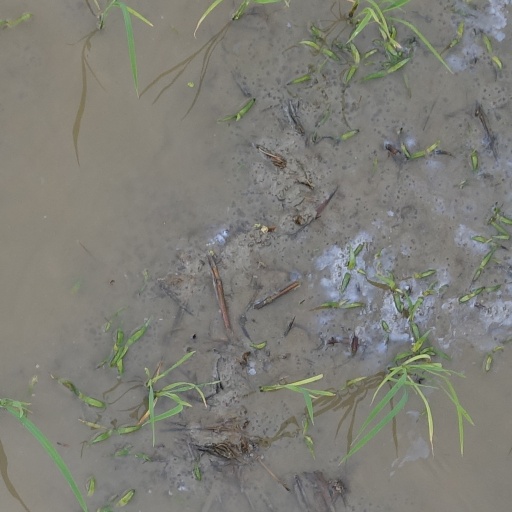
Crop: rice